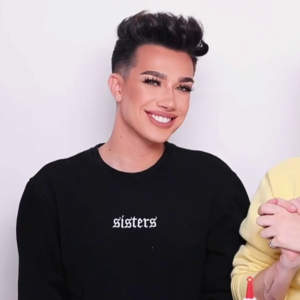
James Charles est une personnalité américaine d'Internet.